Shōnen Onmyōji

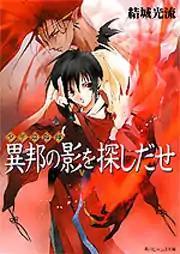
Cover of the light novel "Shōnen Onmyōji", volume 1

also known as The Teen Exorcist is a Japanese light novel series written by Mitsuru Yūki and illustrated by Sakura Asagi. The novel is serialized in Kadokawa Shoten's "The Beans". The light novel has 56 volumes, including three short stories and a side story. A manga spin-off was serialized in "Beans Ace".